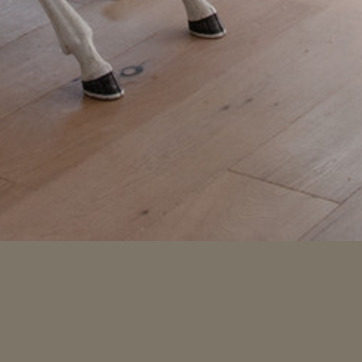
Material: wood